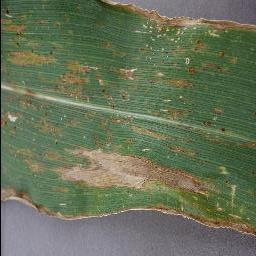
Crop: corn
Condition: (maize)_cercospora_spot_gray_spot